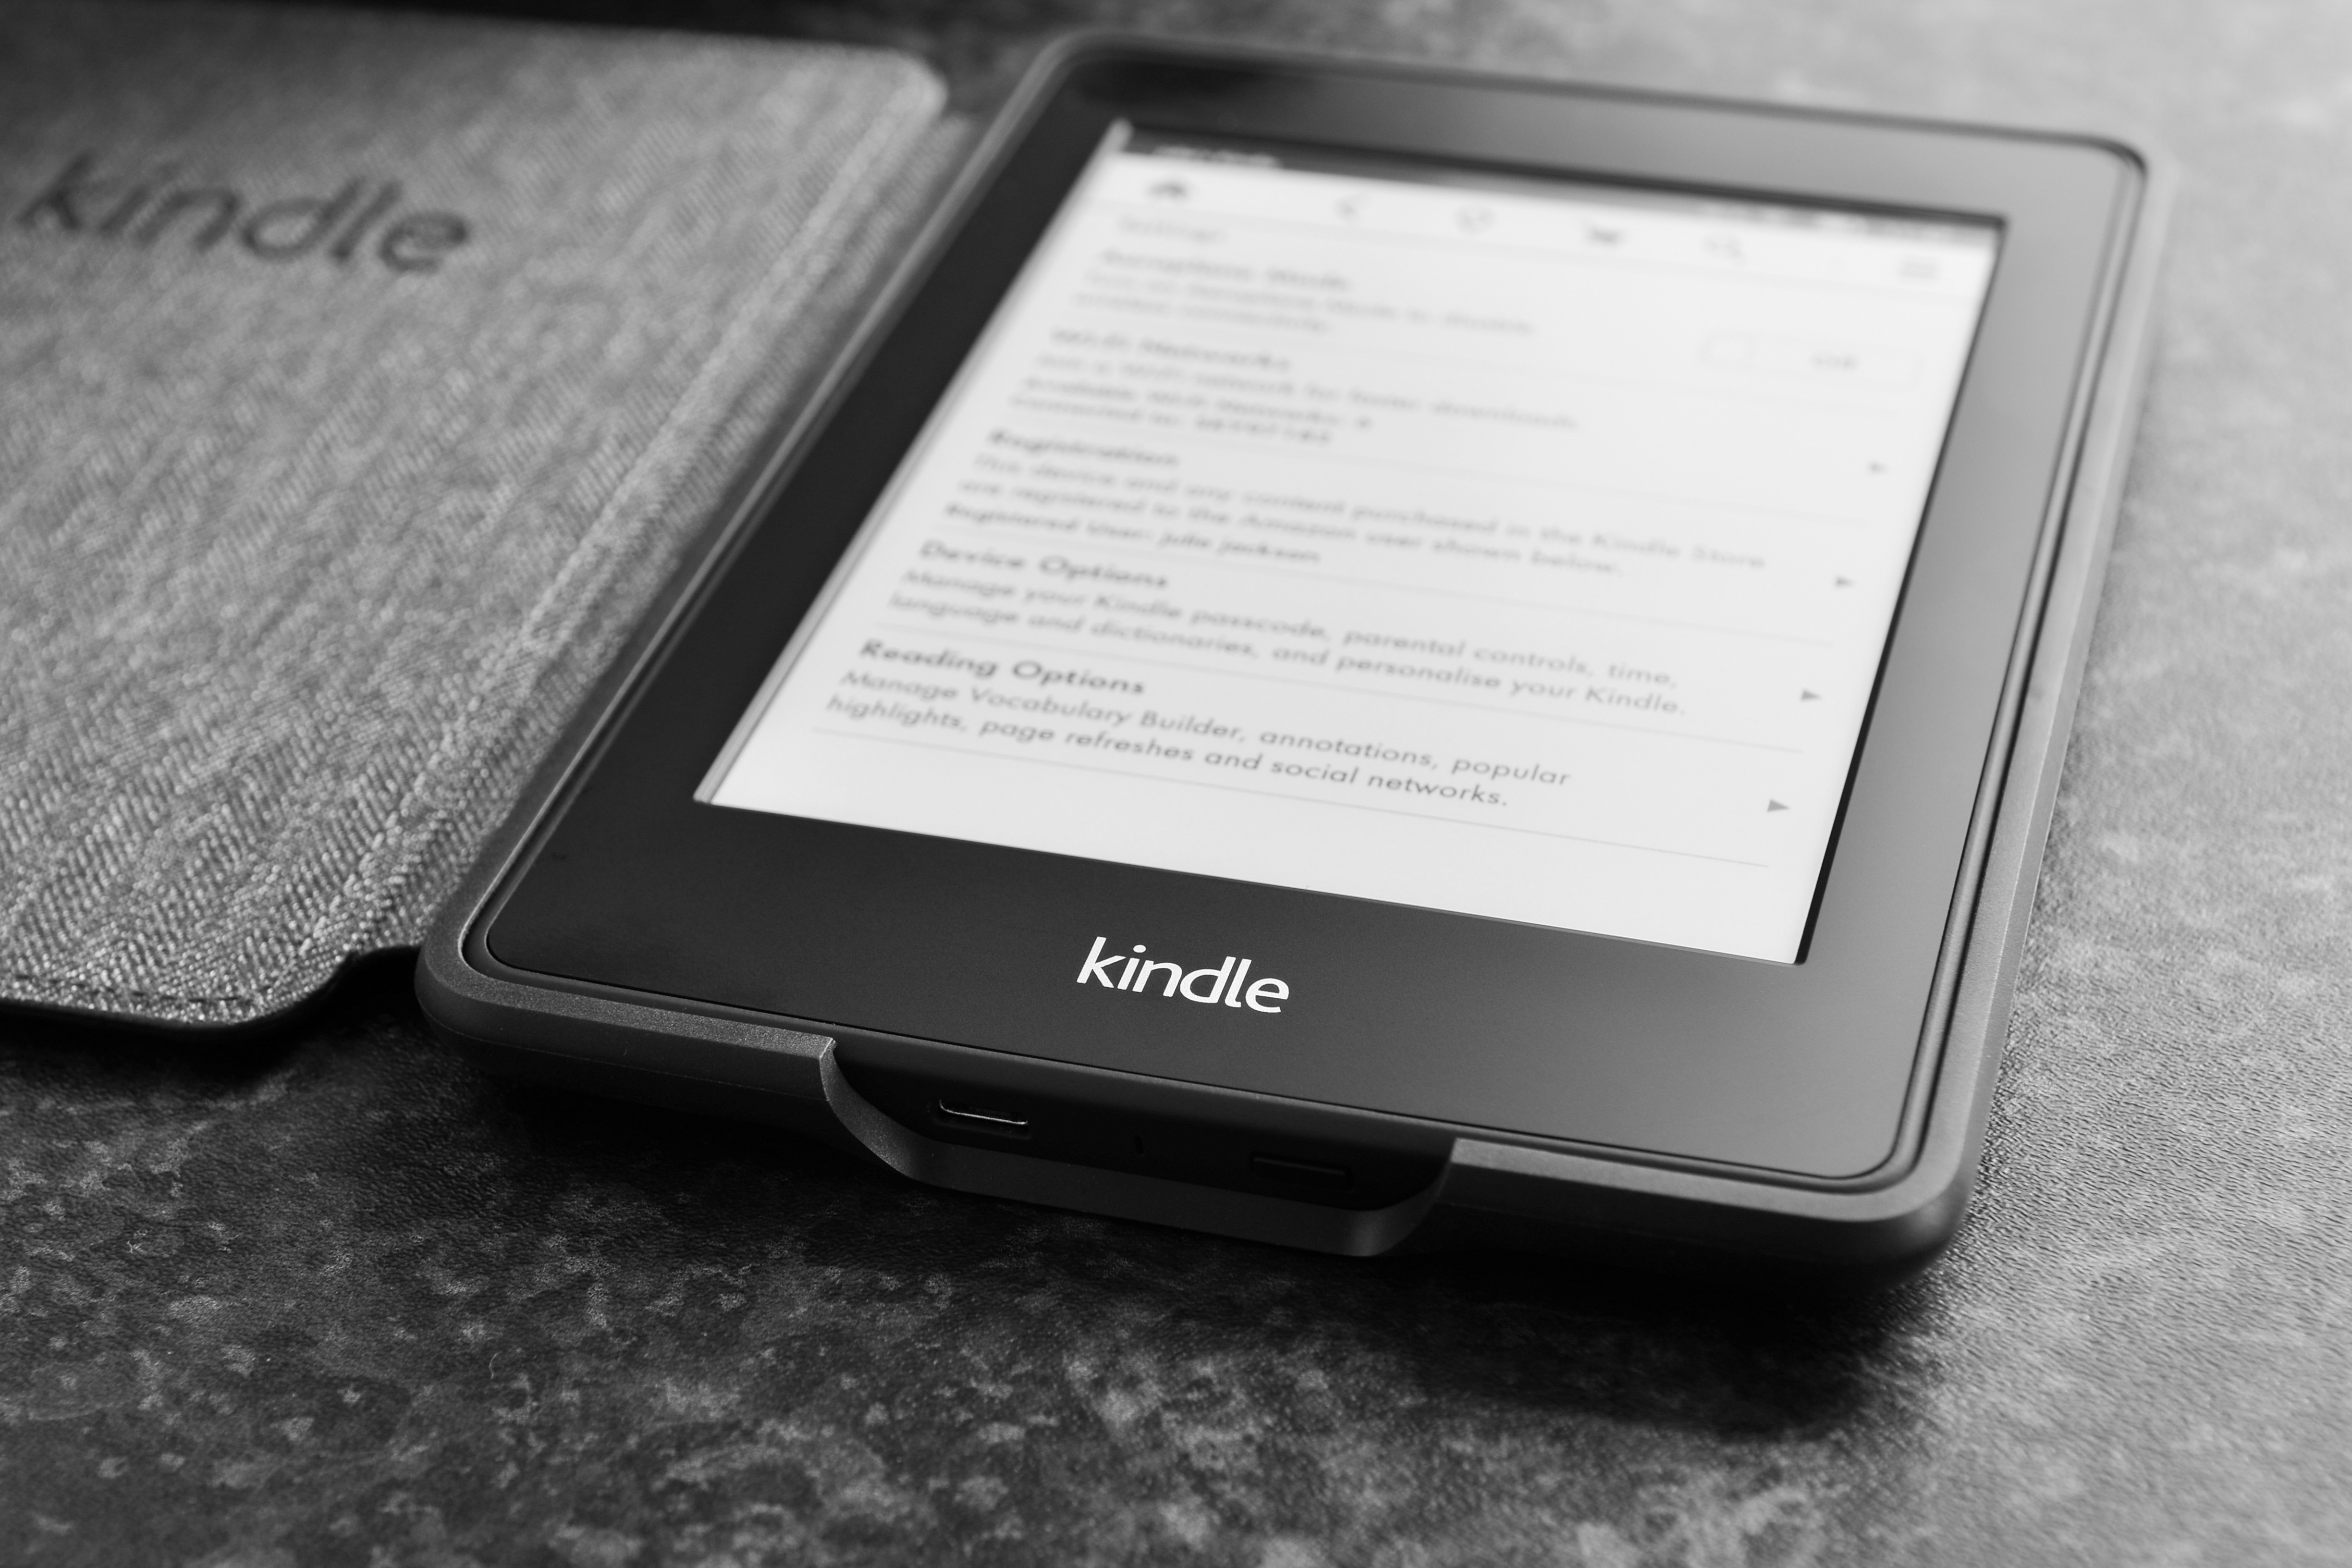
electronic device, gadget, technology, mobile device, e book readers, text, font, computer, communication device, Handheld device accessory, portable communications device